Francisco Rabal

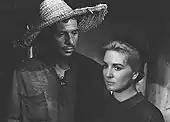
Rabal with Marga López in "El hombre de la isla" (1960)

It is widely considered that Rabal's best performances came after Francisco Franco's death in 1975. In the 1980s, Rabal starred in "Los Santos Inocentes -" winning the Award for Best Actor at the Cannes Film Festival - in "El Disputado Voto del Señor Cayo" and also in the TV series "Juncal". In 1989, he was a member of the jury at the 39th Berlin International Film Festival. In 1999 he played the part of Francisco Goya in Carlos Saura's "Goya en Burdeos", winning a Goya Award for Best Actor.